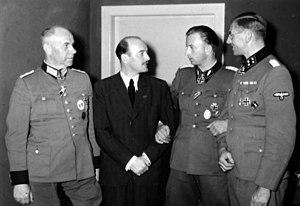
Bernhard Griese est un officier Standartenführer de la Schutzstaffel né le 27 janvier 1897 et décédé 11 février 1964.